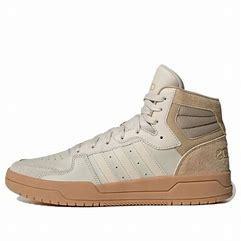
Brand: adidas
Model: NEO Entrap Mid Skate